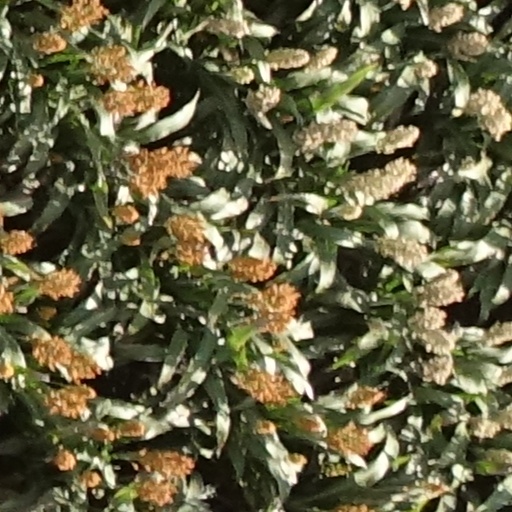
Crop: sorghum